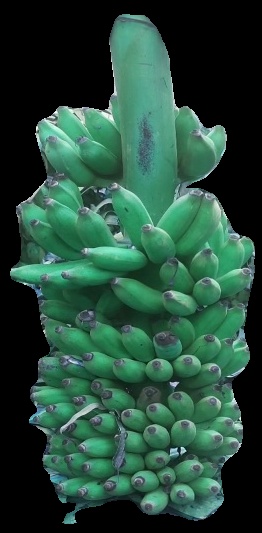
Variety: elakki-bale
Grade: grade1